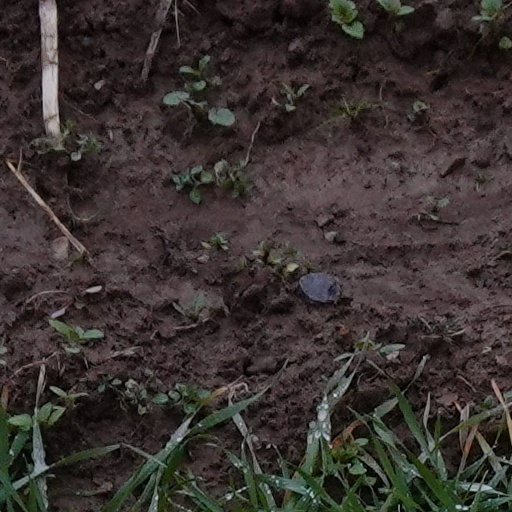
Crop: wheat